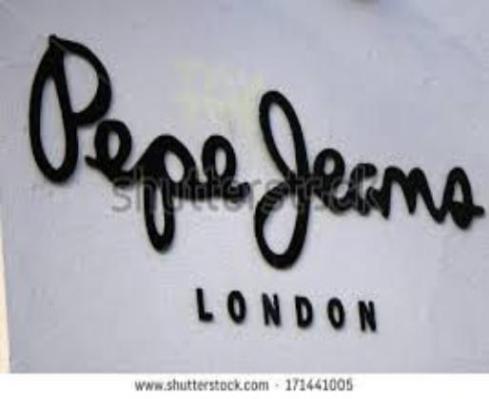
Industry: Clothes